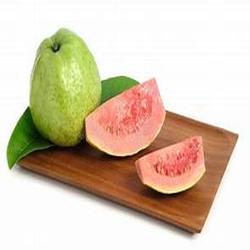
Label: Guava